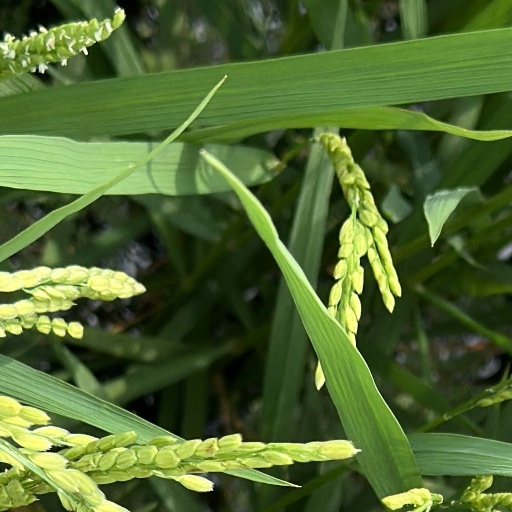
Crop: rice